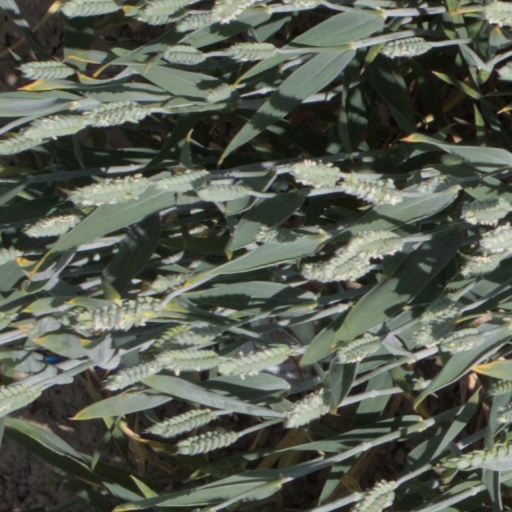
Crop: wheat